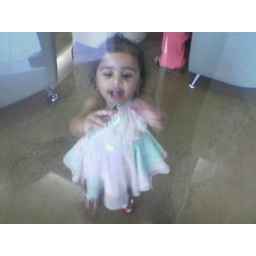
a cute kid behind the glass window in HP office, Surya Park